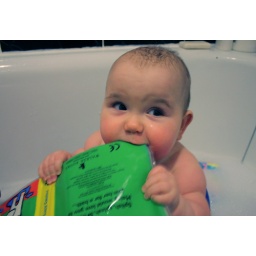
Enjoying a good book in the bath